MTV

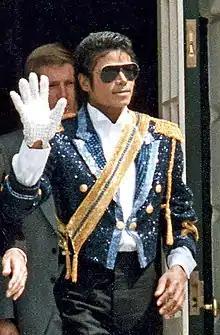
Michael Jackson, whose discography included music videos such as "Beat It", "Billie Jean", and "Thriller"

According to "The Austin Chronicle", Jackson's video for the song "Billie Jean" was "the video that broke the color barrier, even though the channel itself was responsible for erecting that barrier in the first place." But change was not immediate. "Billie Jean" was not added to MTV's "medium rotation" playlist (two to three airings per day) until it reached No. 1 on the "Billboard" Hot 100 chart. In the final week of March, it was in "heavy rotation", one week before the MTV debut of Jackson's "Beat It" video. Prince's "Little Red Corvette" joined both videos in heavy rotation at the end of April. At the beginning of June, "Electric Avenue" by Eddy Grant joined "Billie Jean", which was still in heavy rotation until mid-June. At the end of August, "She Works Hard for the Money" by Donna Summer was in heavy rotation on the channel. Herbie Hancock's "Rockit" and Lionel Richie's "All Night Long" were placed in heavy rotation at the end of October and the beginning of November respectively. In the final week of November, Donna Summer's "Unconditional Love" was in heavy rotation. When Jackson's elaborate video for "Thriller" was released late that year, raising the bar for what a video could be, the network's support for it was total; subsequently, more pop and R&B videos were played on MTV.